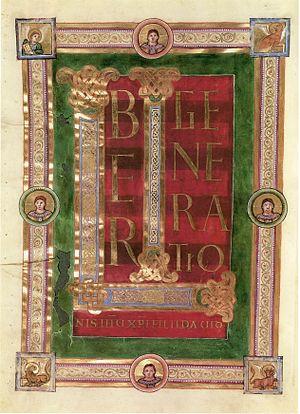
L'évangéliaire de la Sainte-Chapelle est un manuscrit enluminé de l'époque ottonienne conservé à la Bibliothèque nationale de France à Paris sous la cote Latin 8851.